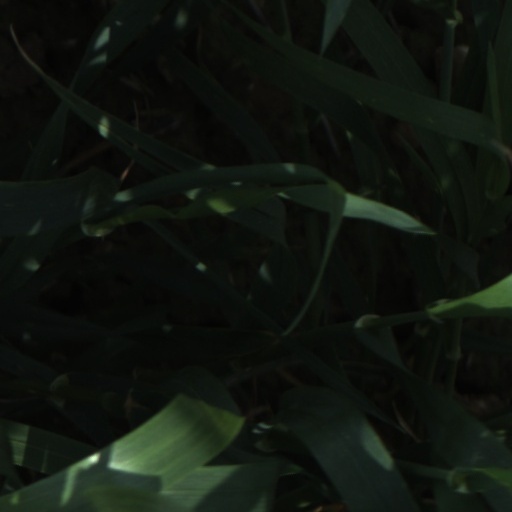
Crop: wheat